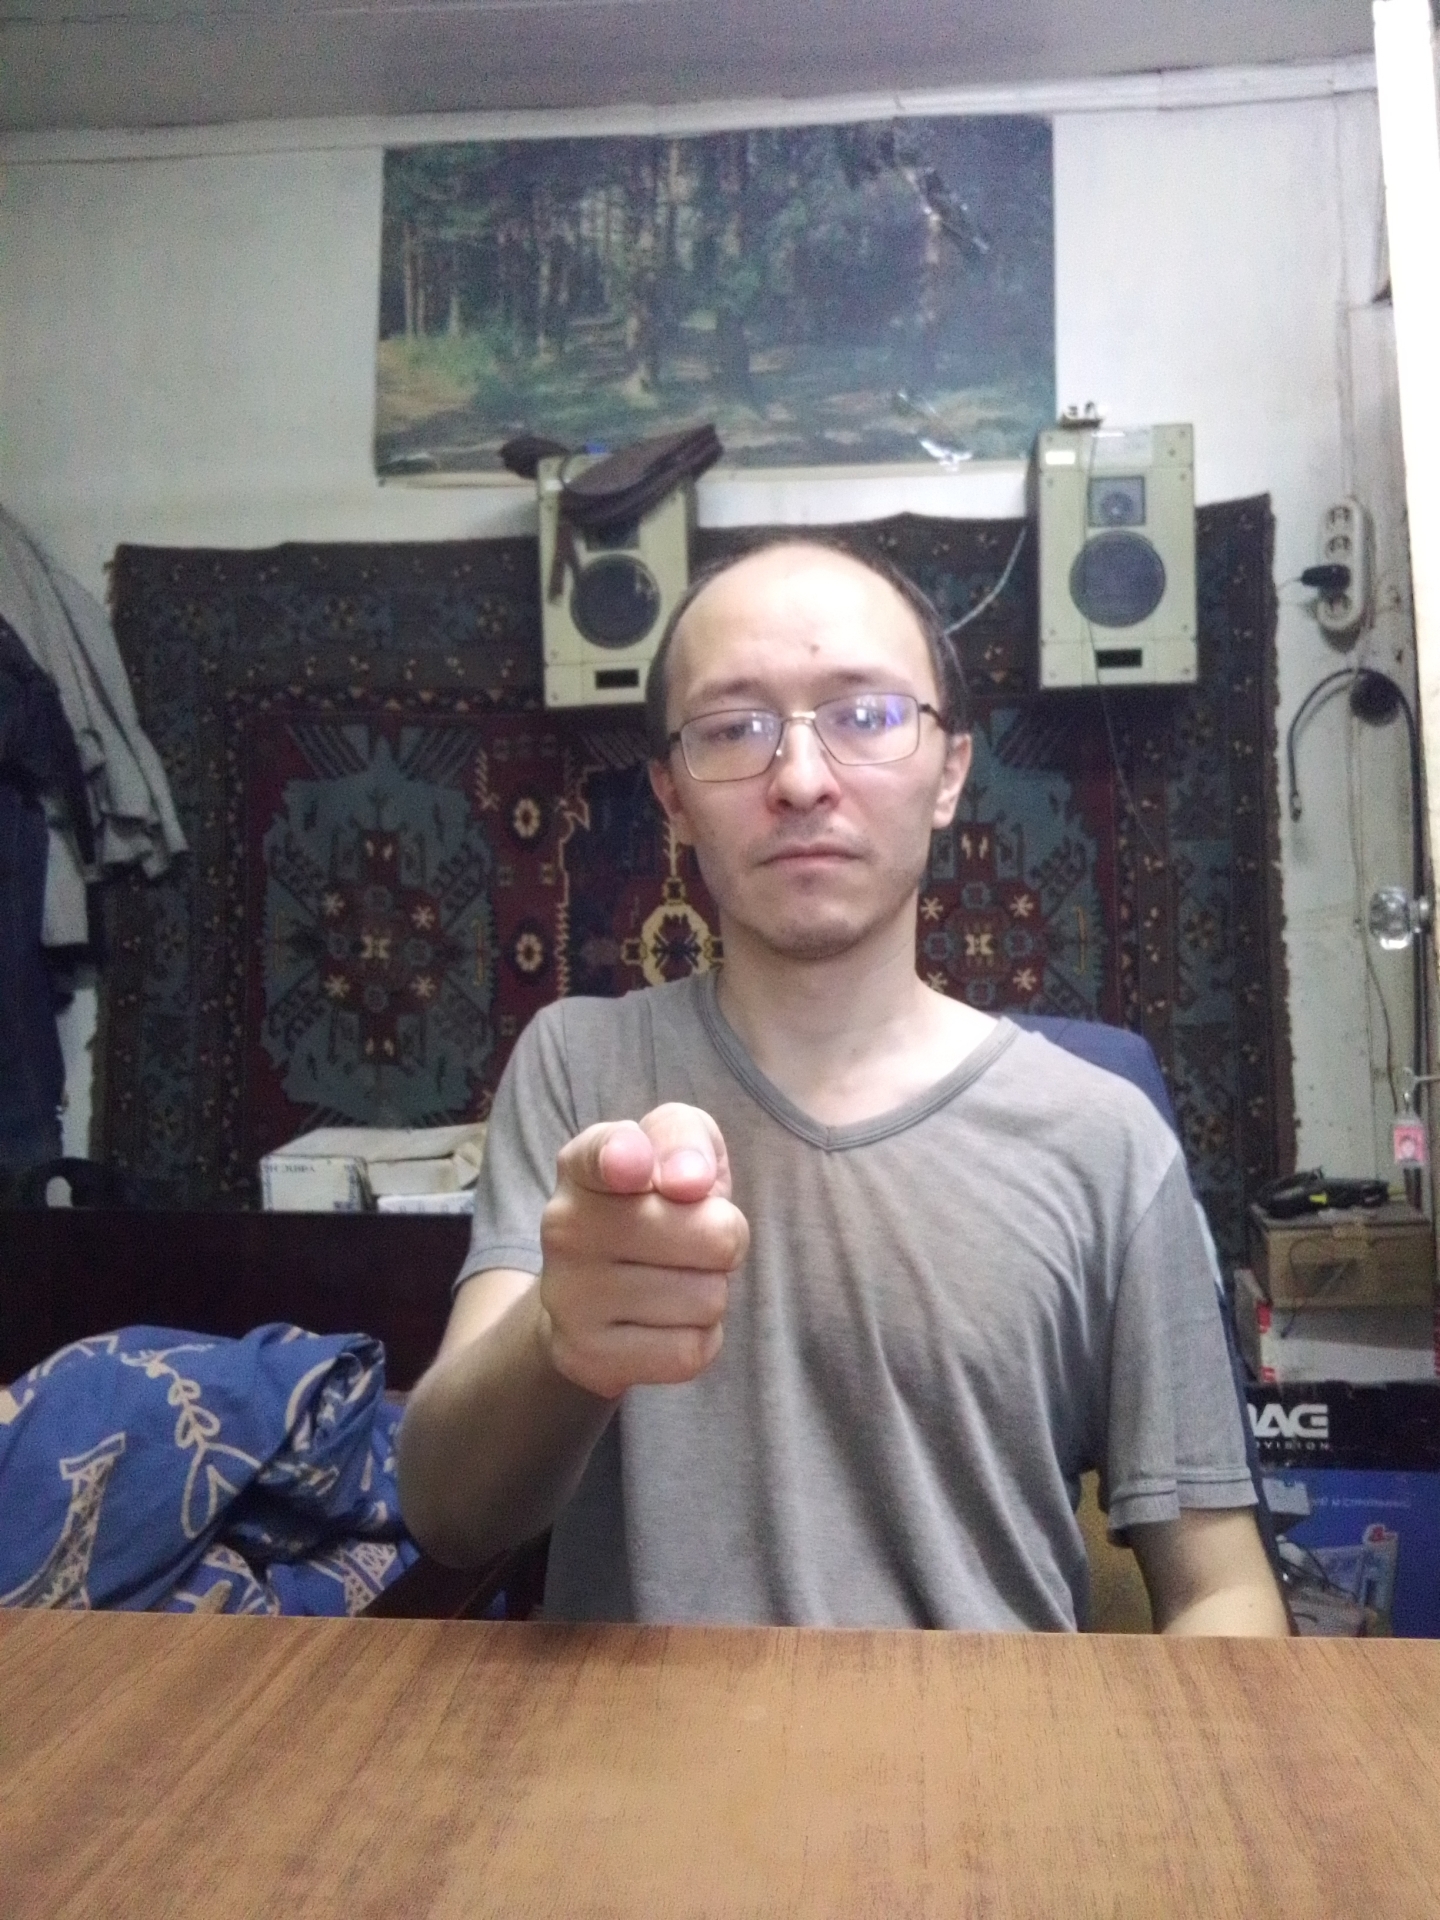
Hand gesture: point